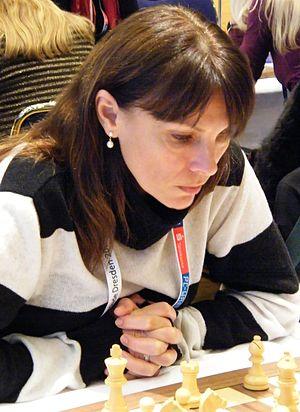
Marína Makropoúlou est une joueuse d'échecs roumaine puis grecque. Grand maître international féminin depuis 1981, elle a remporté le championnat de Roumanie en 1984 et huit fois le championnat de Grèce.